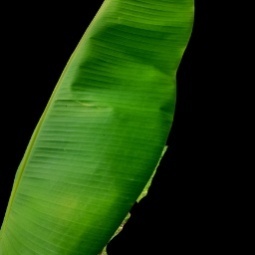
Label: Calcium